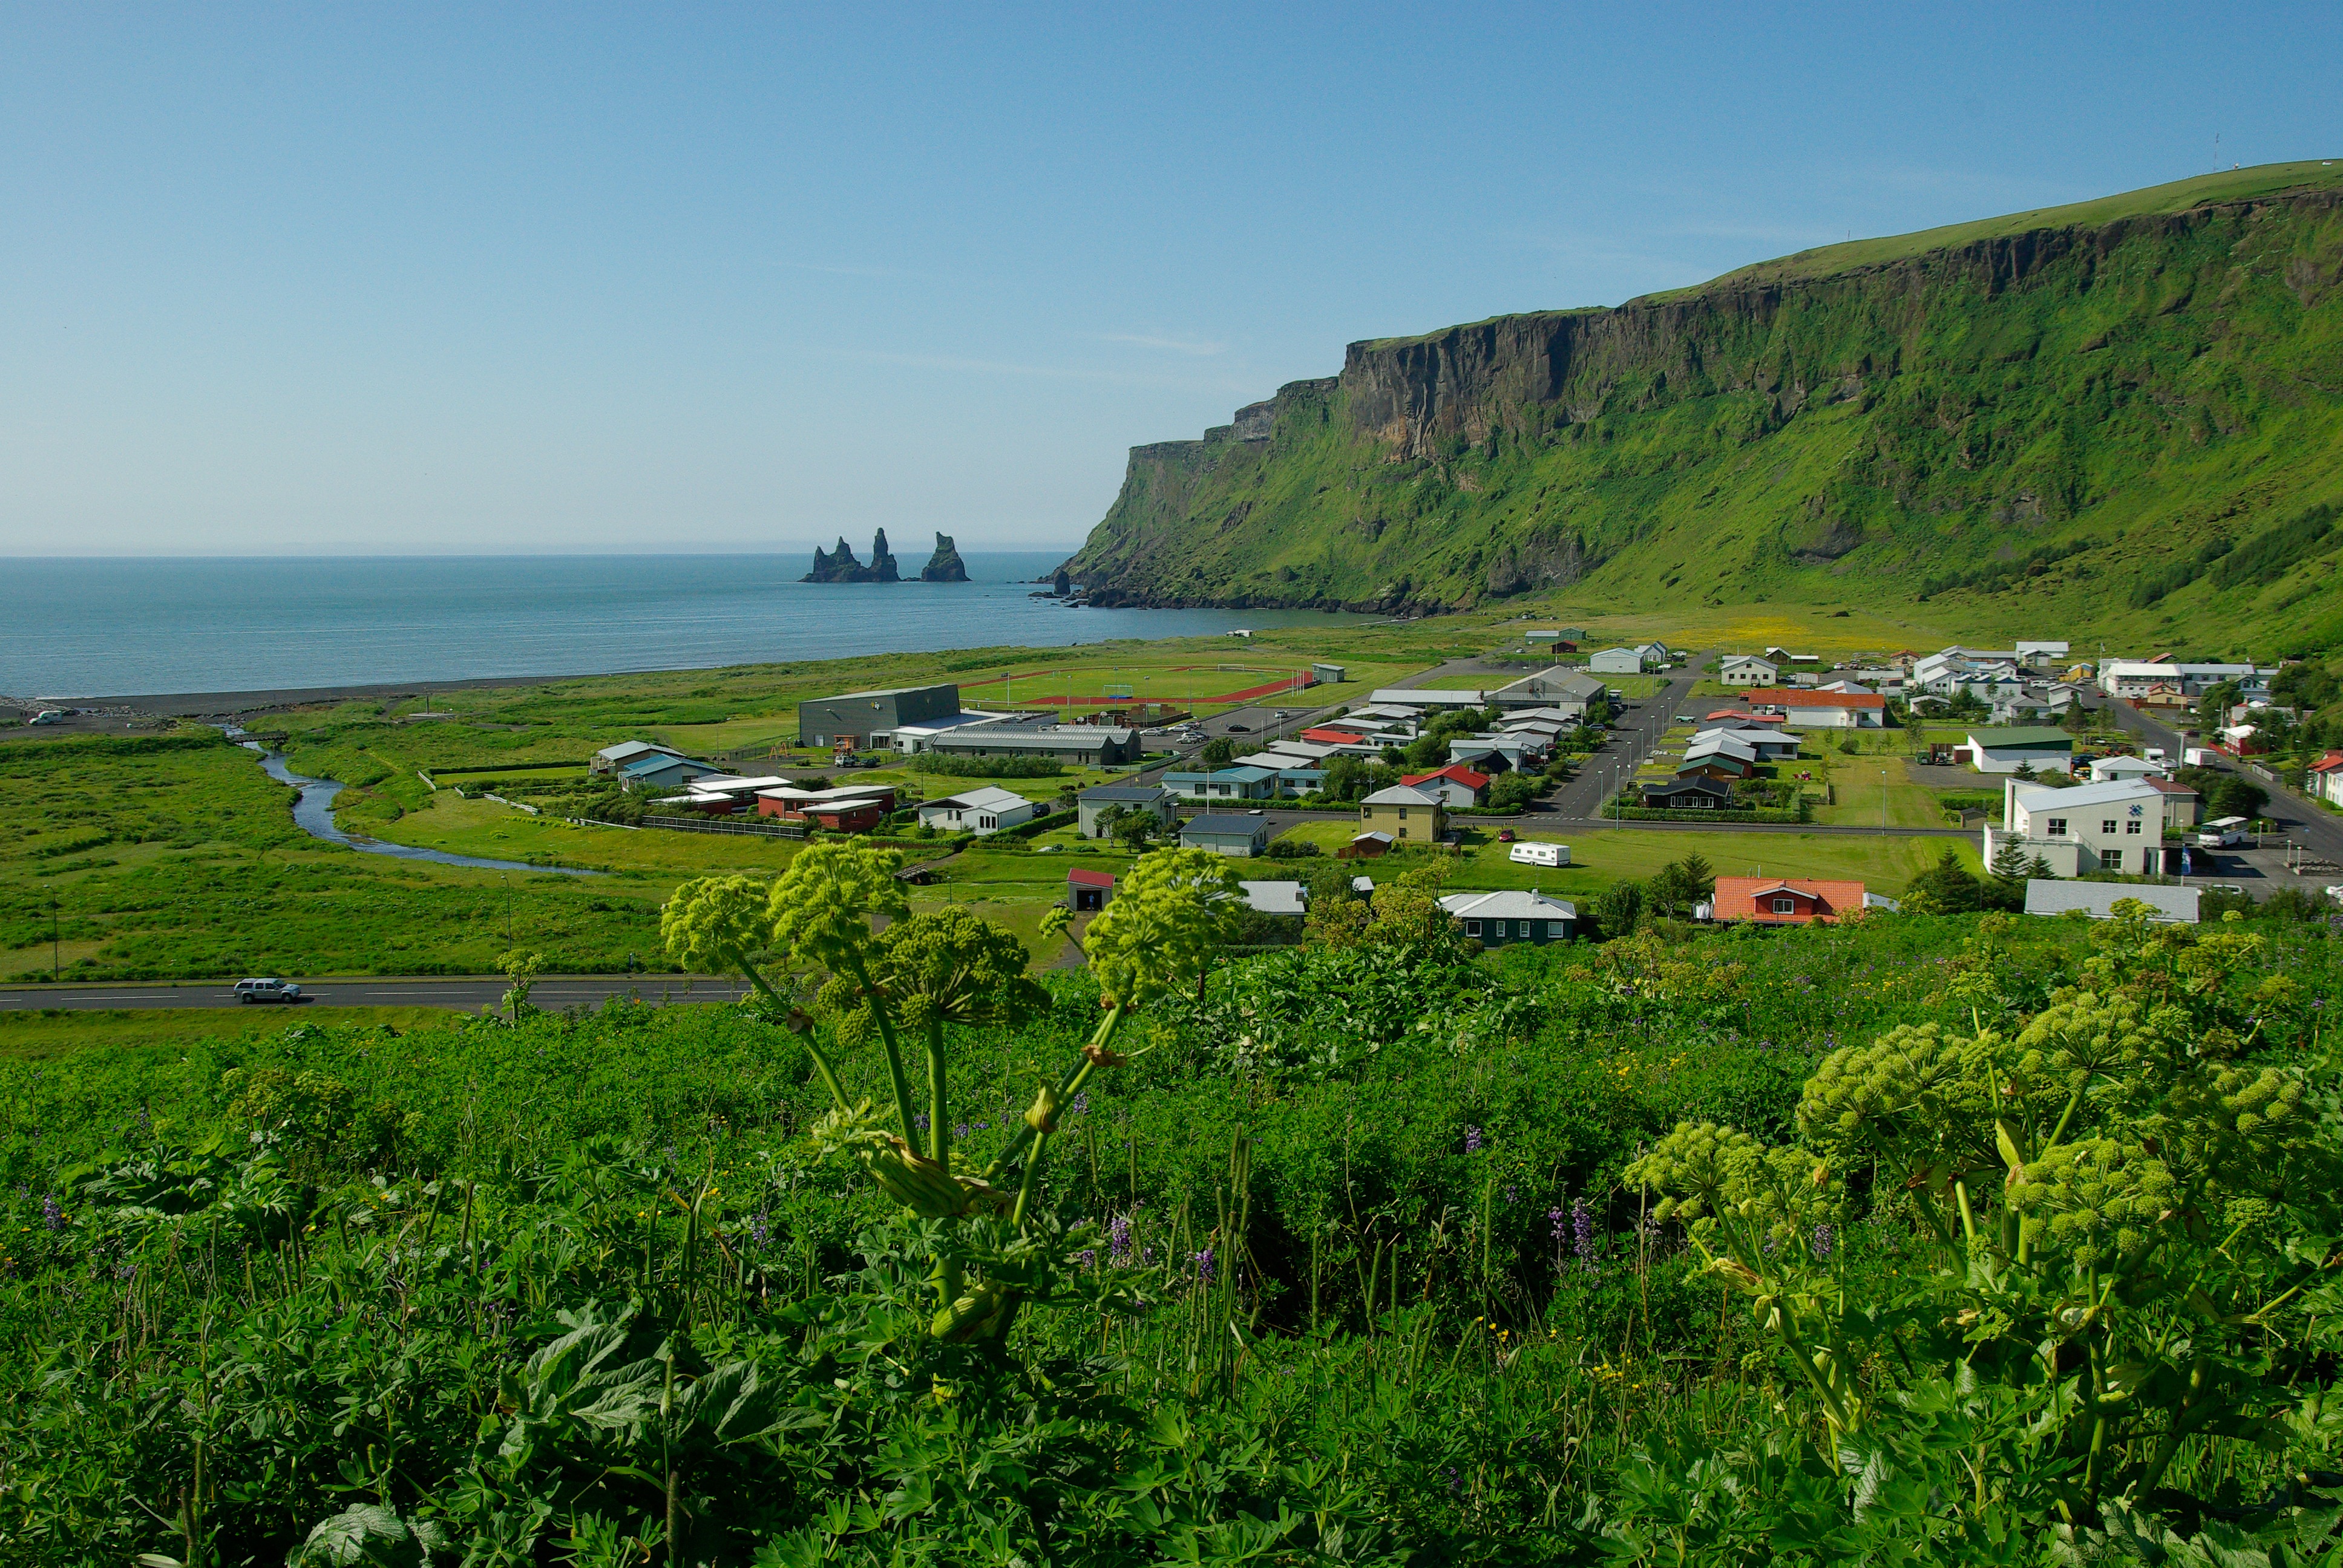
beach, landscape, sea, coast, mountain, hill, shore, cliff, bay, iceland, highland, terrain, body of water, plateau, ecosystem, cape, vik, rural area, landform, aerial photography, geographical feature